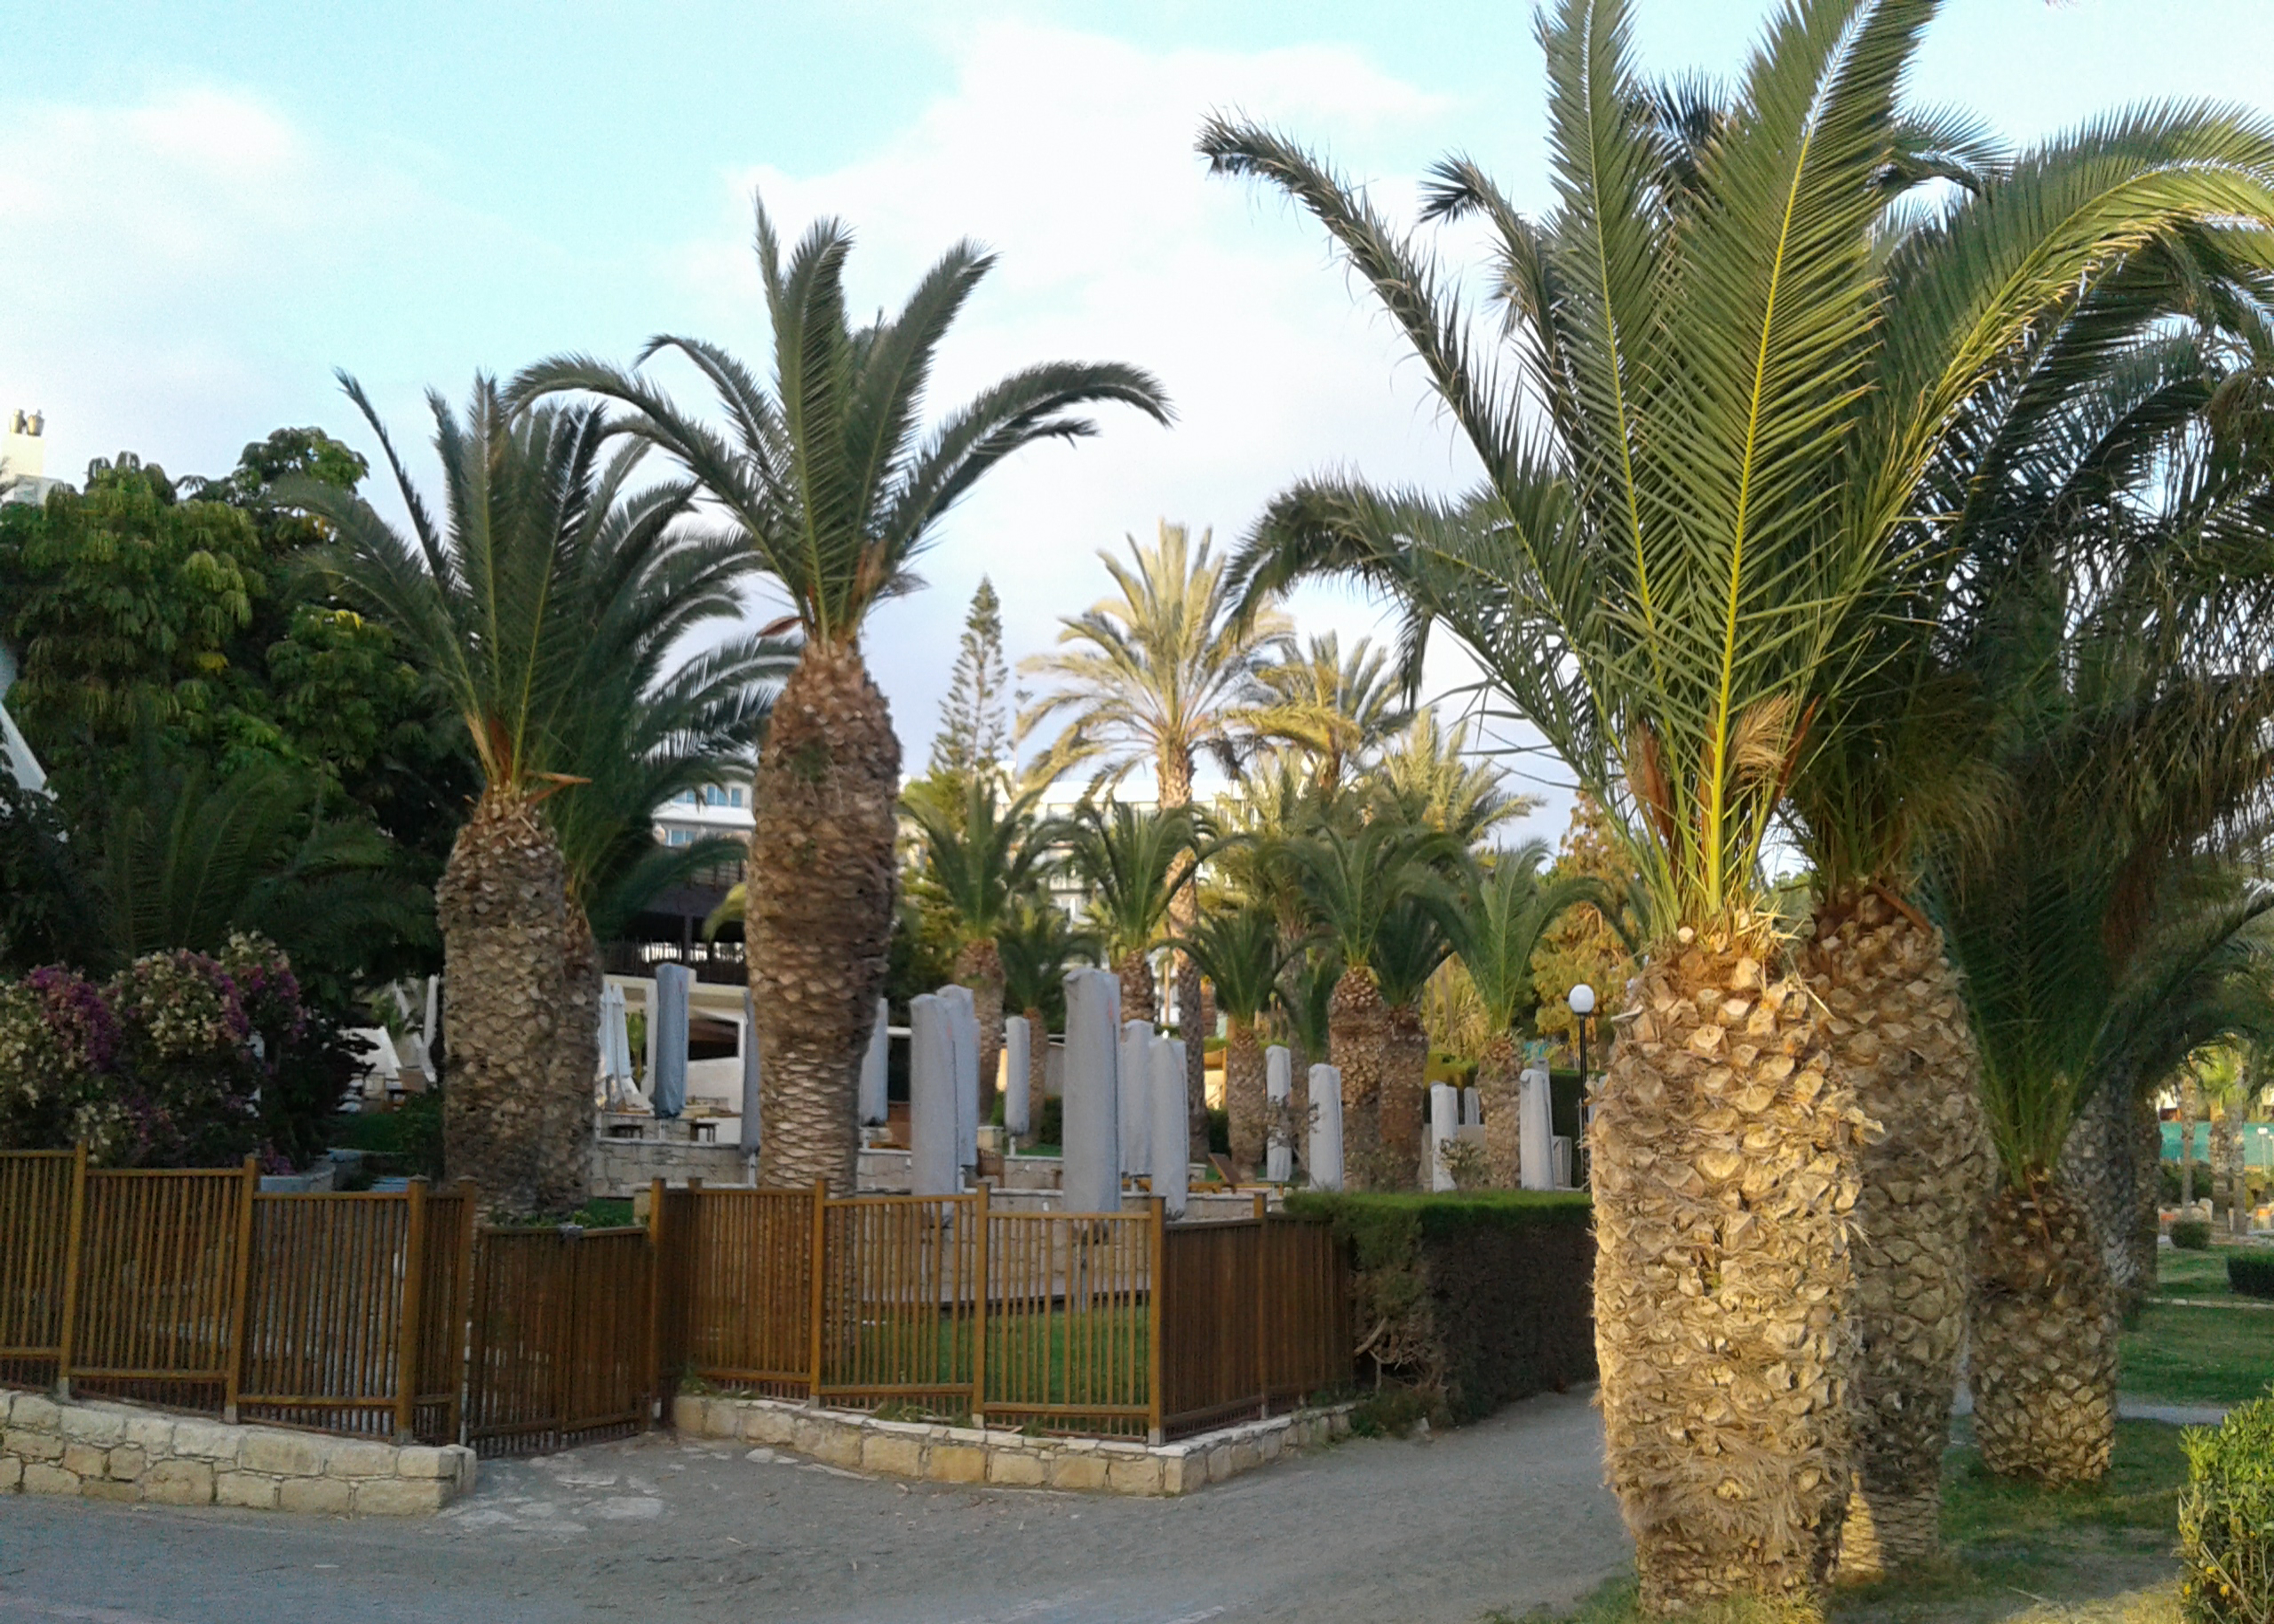
garden, palm trees, green, sky, plant, cloud, arecales, tree, terrestrial plant, biome, fence, landscape, palm tree, home fencing, trunk, Desert Palm, flowering plant, tropics, grass, landscaping, city, building, road, tourism, fruit, shrub